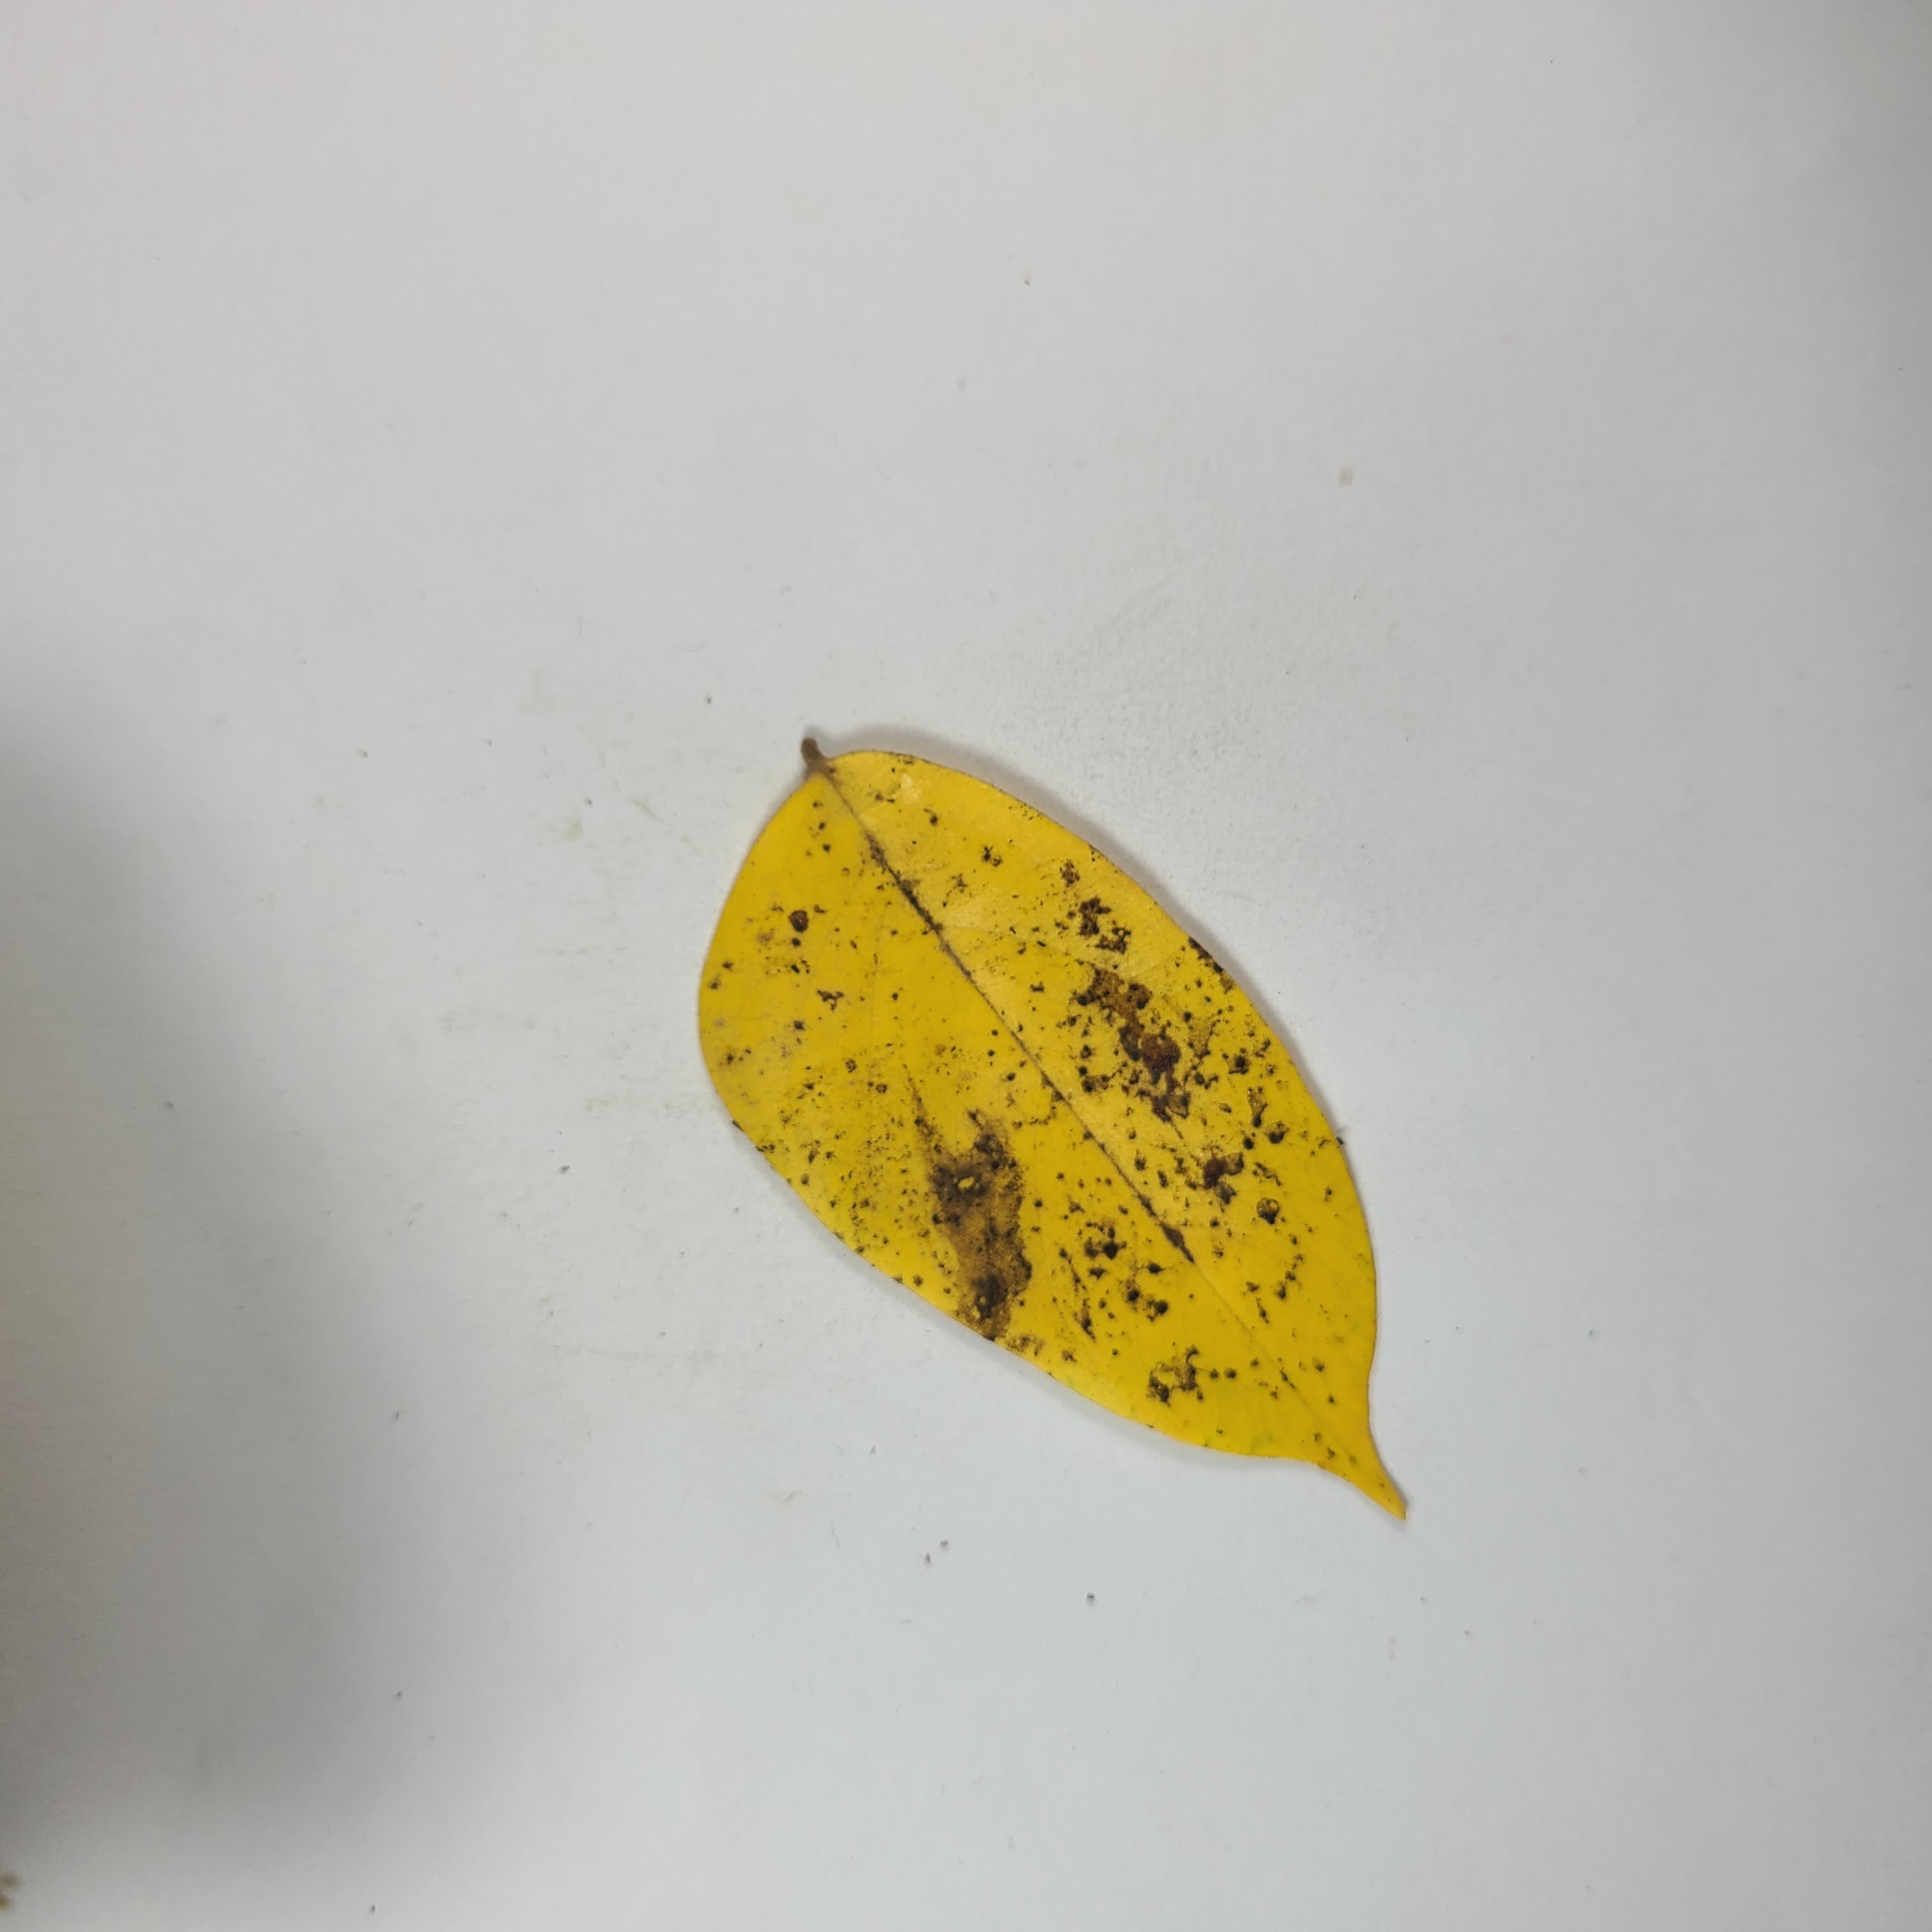
Label: Yellow Leaves